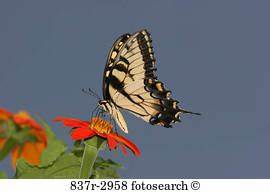
Label: farfalla